Cloister Inn

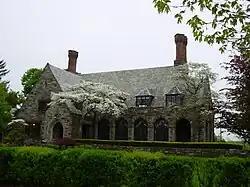

Cloister Inn is one of the undergraduate eating clubs at Princeton University in Princeton, New Jersey, United States.